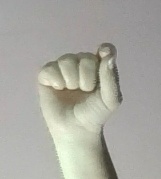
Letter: fa